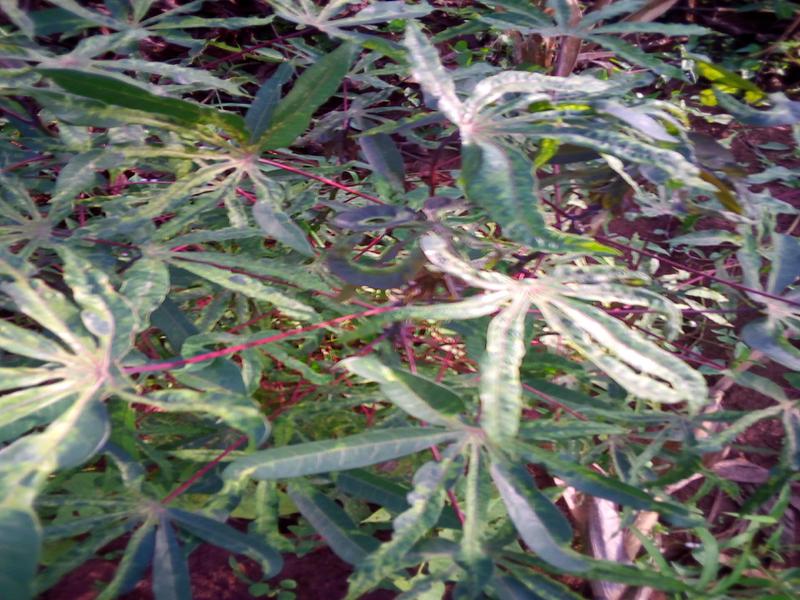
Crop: cassava
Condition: mosaic_disease